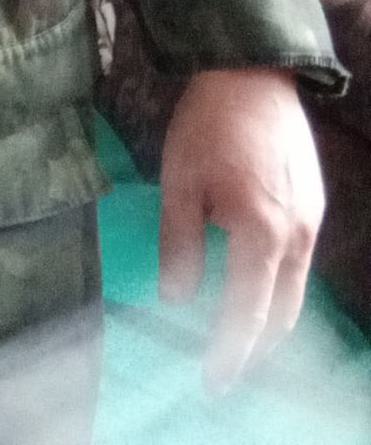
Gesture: no_gesture